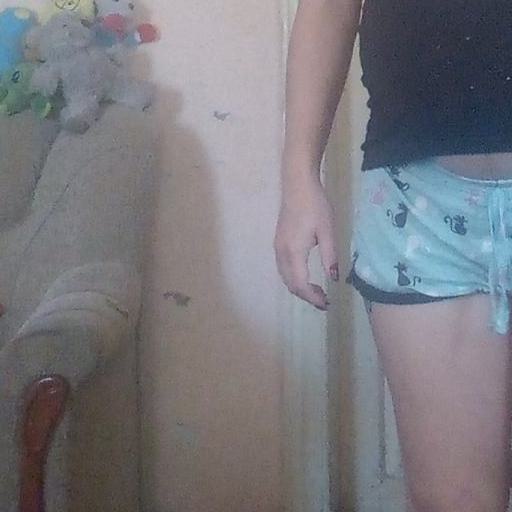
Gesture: no_gesture